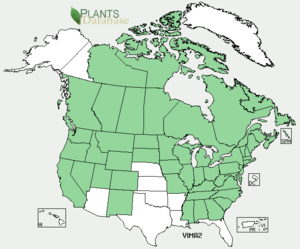
La violette Macloskeyi, aussi appelée violette pâle est une plante vivace de la famille des Violaceae. Les Américains la nomment, en anglais Small White Violet. Cette plante pousse en Amérique du Nord.